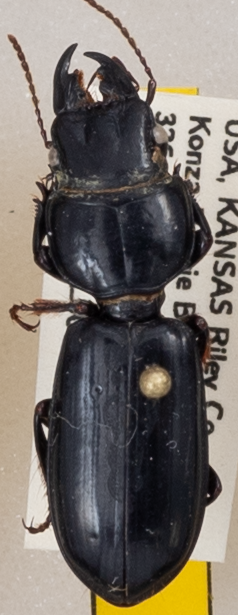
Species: Scarites vicinus
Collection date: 2019-07-31
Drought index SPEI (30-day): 0.246
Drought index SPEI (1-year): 1.69
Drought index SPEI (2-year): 0.786